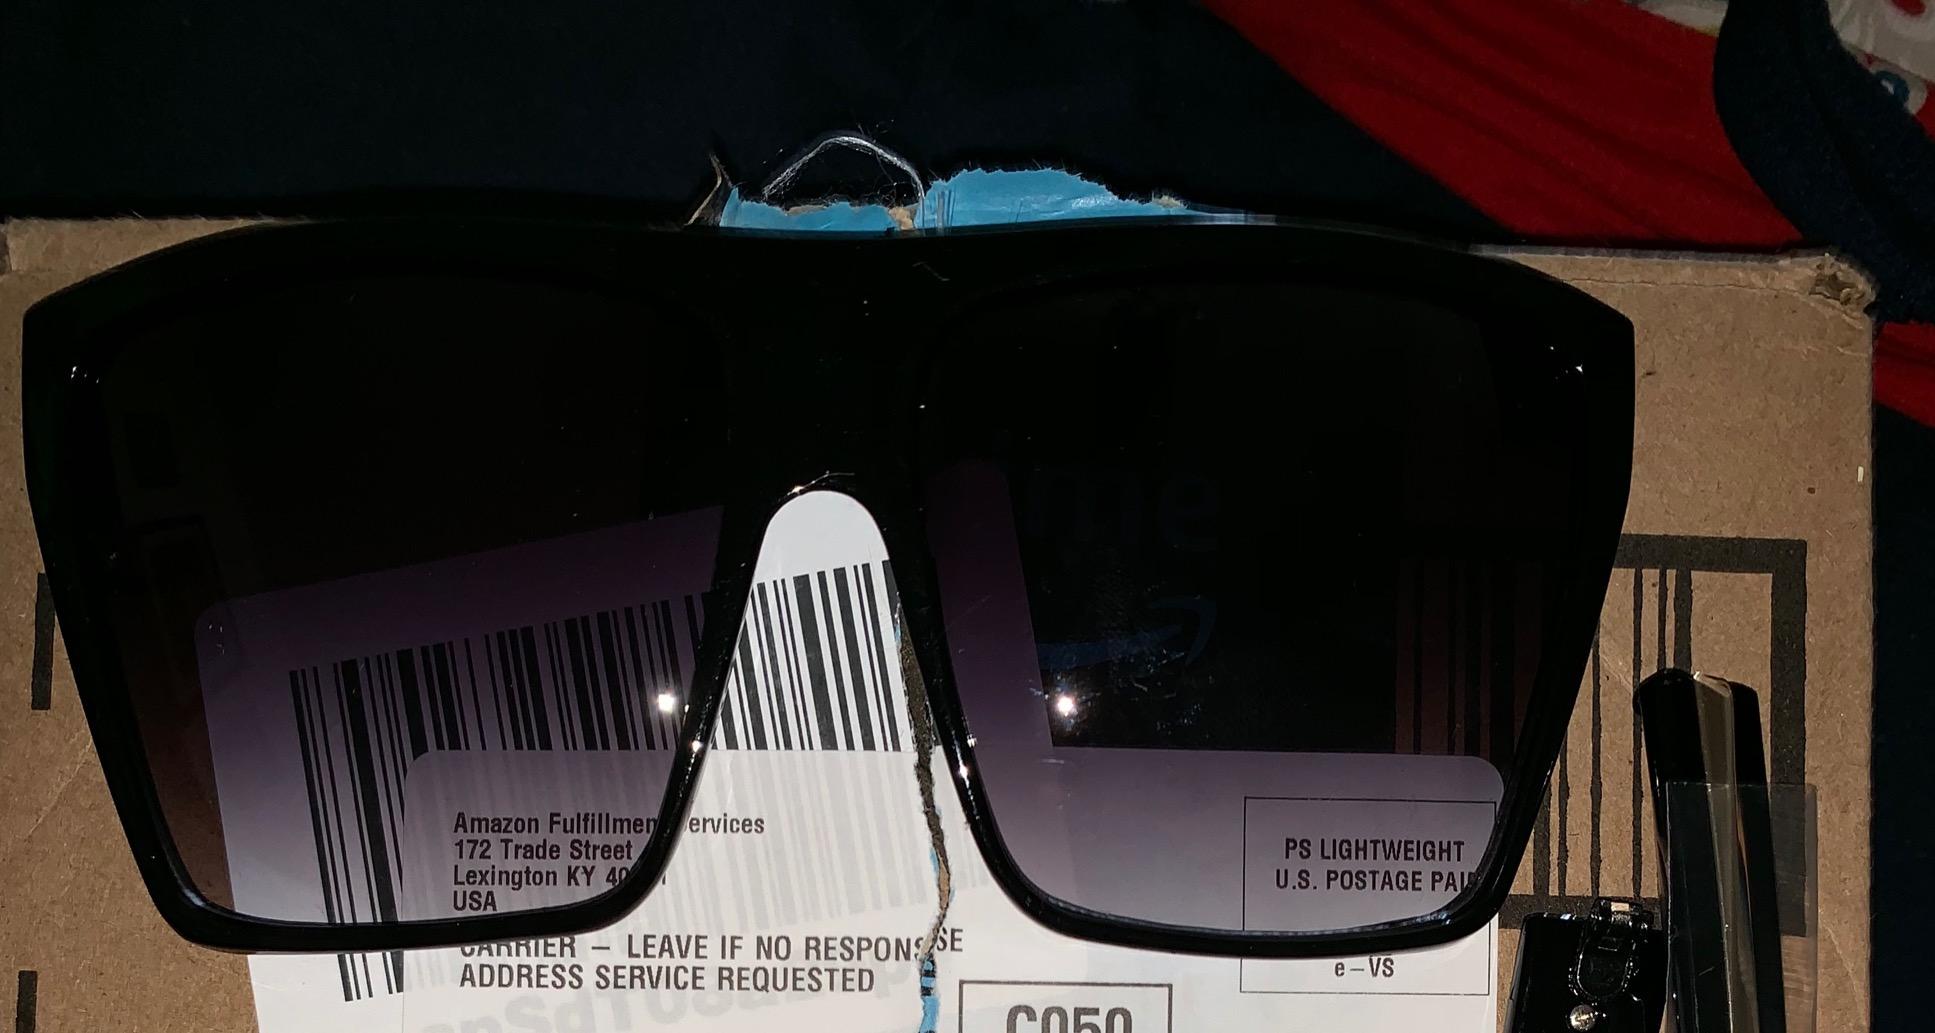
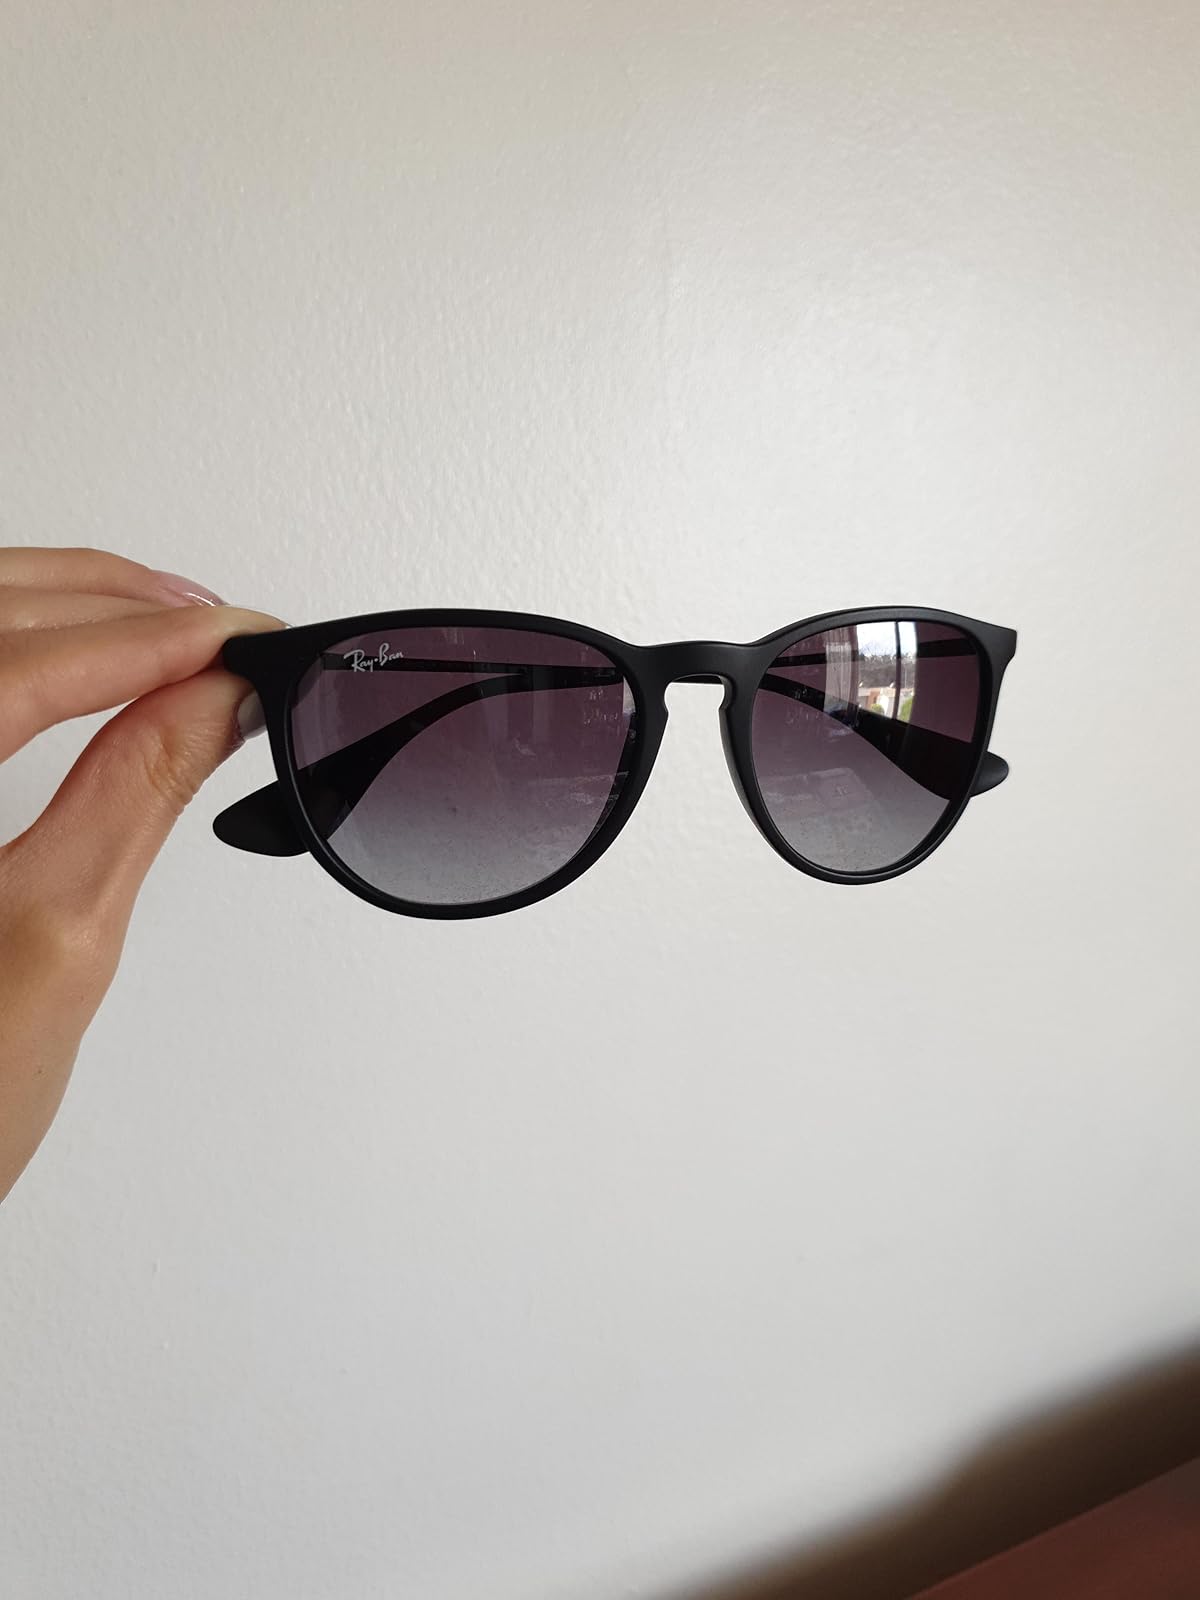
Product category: accessories_sunglasses
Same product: no